Offset (botany)

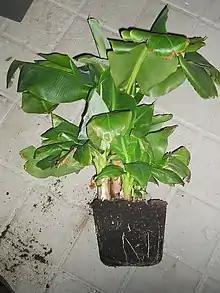
Offsets from a banana plant

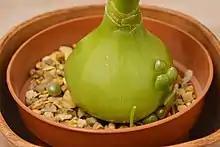
Bulblets on the side of "Albuca bracteata"

In botany and horticulture, an offset (also called a pup, mainly in the US) is a small, virtually complete daughter plant that has been naturally and asexually produced on the mother plant. They are clones, meaning that they are genetically identical to the mother plant. They can divide mitotically. In the plant nursery business and gardens, they are detached and grown in order to produce new plants. This is a cheap and simple process for those plants that readily produce offsets as it does not usually require specialist materials and equipment.